Vinia Mojica

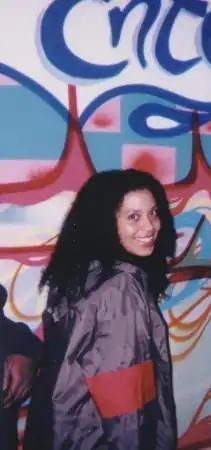

Vinia A. Mojica (born March 14, 1970) is an American singer from Queens, New York. She is best known for her collaborations with the Native Tongues collective and other hip hop artists.